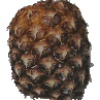
Label: Pineapple 1